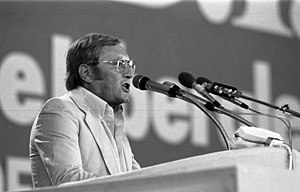
Rudolf Augstein
Rudolf Karl Augstein var en af de mest indflydelsesrige tyske journalister, grundlægger og medejer af Der Spiegel.